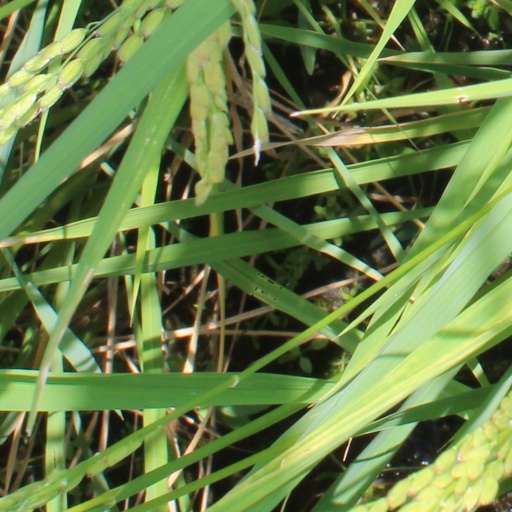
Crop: rice